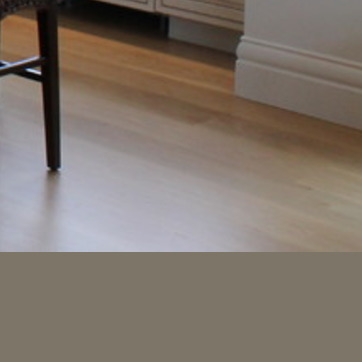
Material: wood